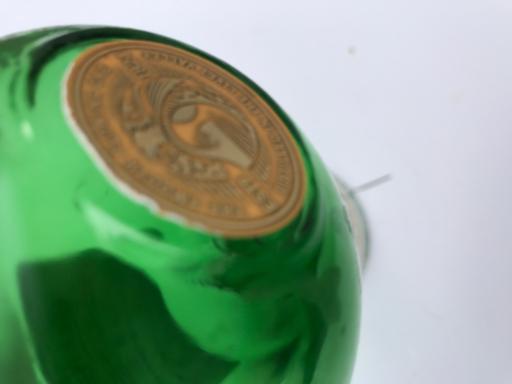
Label: glass